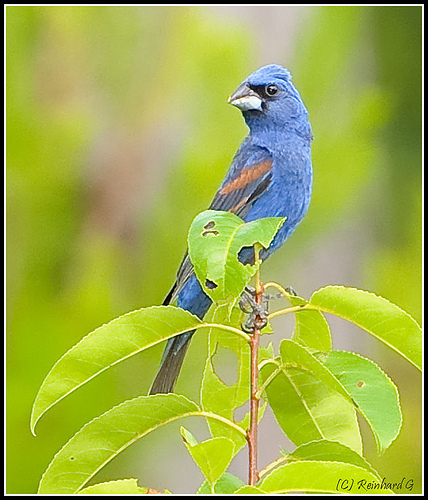
the bird has a small bill that is white as well as a blue breast,
this is a blue bird with brown wings and a white beak.
this is a blue bird with a gray and white bill and a blue crowna blue bird with brown wing bars and a short thick white bill.
this small bird is a beautiful blue with orange in his wings and black on his face.
a small colorful bird with blue and orange secondaries, and blue feathers covering the rest of its body.
this bird is blue and red in color, with a stubby beak.
this bird has wings that are blue and has a thick bill
this bright blue bird has a triangular head, wide beak and a bit of orange on the wing coverts and tips.
this bird has a large, sturdy beak and is bright blue with brown wing bars.
Species: Blue Grosbeak